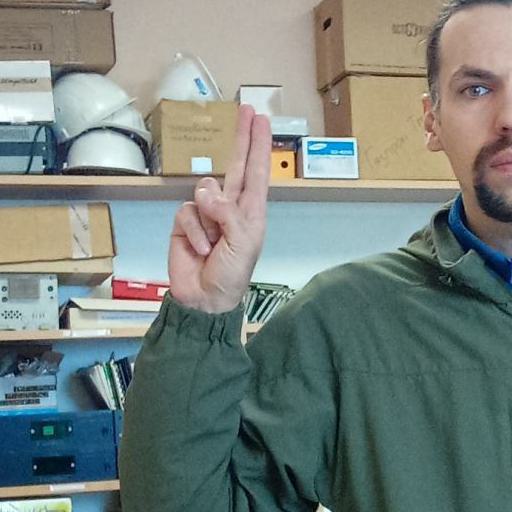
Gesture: two_up